Crécy-en-Ponthieu

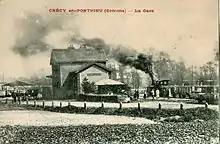
The station shown on an old postcard

There was a station (Crécy-Estrées) on a branch of the Réseau des Bains de Mer which ran between Abbeville and Dompierre-sur-Authie. It opened on 19 June 1892 and closed to passengers on 10 March 1947 and freight on 1 February 1951.